The Prime Mover

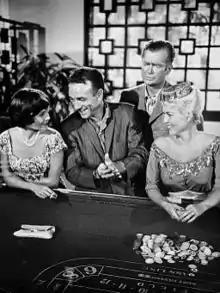
Christine White, Dane Clark, Buddy Ebsen and Jane Burgess

"The Prime Mover" is episode 57 of the American television anthology series "The Twilight Zone". It originally aired on March 24, 1961, on CBS.